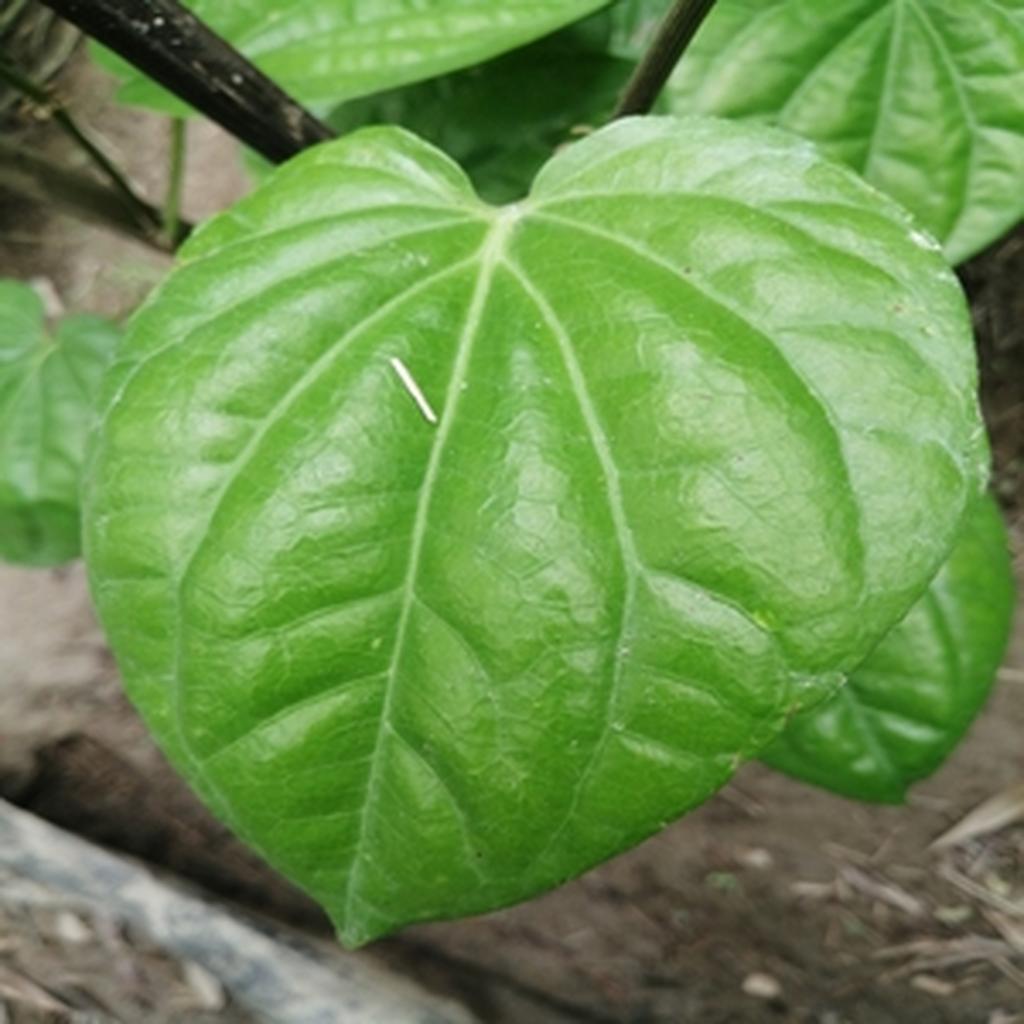
Label: Healthy_Leaf